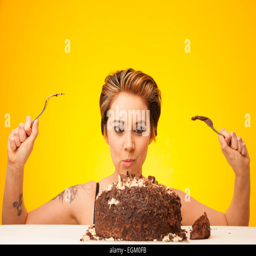
young woman about to eat a large chocolate cake